Brandenburg-class battleship

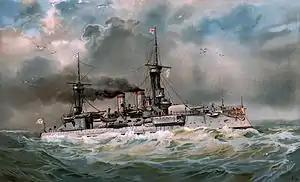

The first two ships, and , received compound armor, then the standard type of steel armor, manufactured by Dillinger Hütte, but at the time, Krupp was experimenting with a new nickel-steel armor that was ordered for and . The compound armor was constructed by welding hardened steel together with more flexible wrought iron plates to take advantage of the hardness of steel and the greater flexibility of wrought iron to break up and then contain incoming shells. Krupp's nickel steel armor was based on the Harvey process, which enriched the upper layers of the steel with carbon. The process hardened the outer layer while retaining greater flexibility at the back of the plate; the fact that the new armor plate consisted of a single forging instead of multiple plates welded together gave it greater strength. This allowed the use of thinner (and thus lighter) armor belts that provided the same level of protection, which in turn permitted more comprehensive protection for the same weight of armor. Some portions of did receive the new Krupp armor, including the barbettes that held the fore and center main battery turrets. All four ships retained teak backing to their armor belts. The teak was used to help absorb the shock of a torpedo or naval mine detonation.